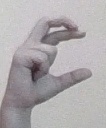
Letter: thal